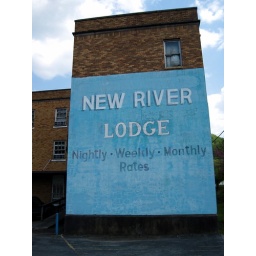
New River Lodge, Gauley Bridge, West Virginia. A huge hand-painted sign in sky blue!